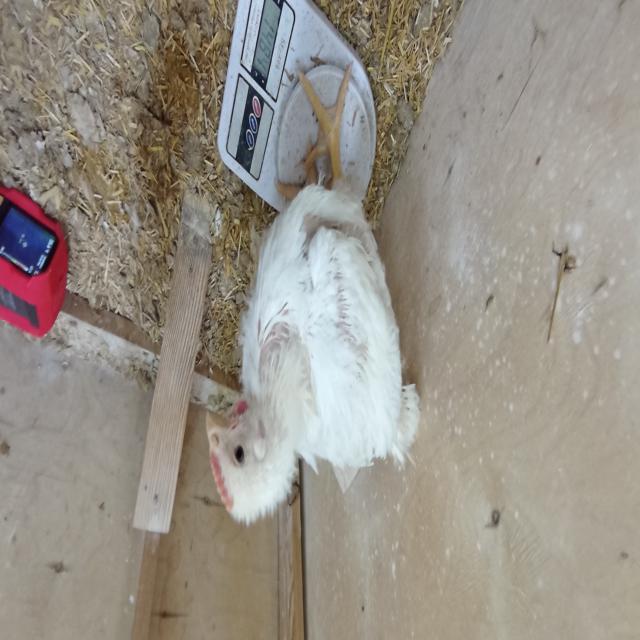
Weight: 1484 g